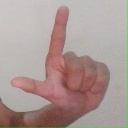
अक्षर: ल